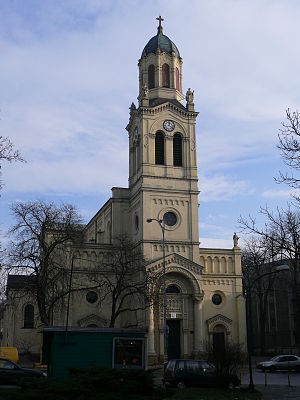
Helligkorskirken i Łódź
Helligkorskirkens facadetårn
Helligkorskirken ligger på hjørnet af Henryk Sienkiewicz’ og Julian Tuwims gade i Łódź. Den var byens anden katolske kirke og blev rejst i årene 1860-1888 efter tegninger af Franciczek Tournelle.